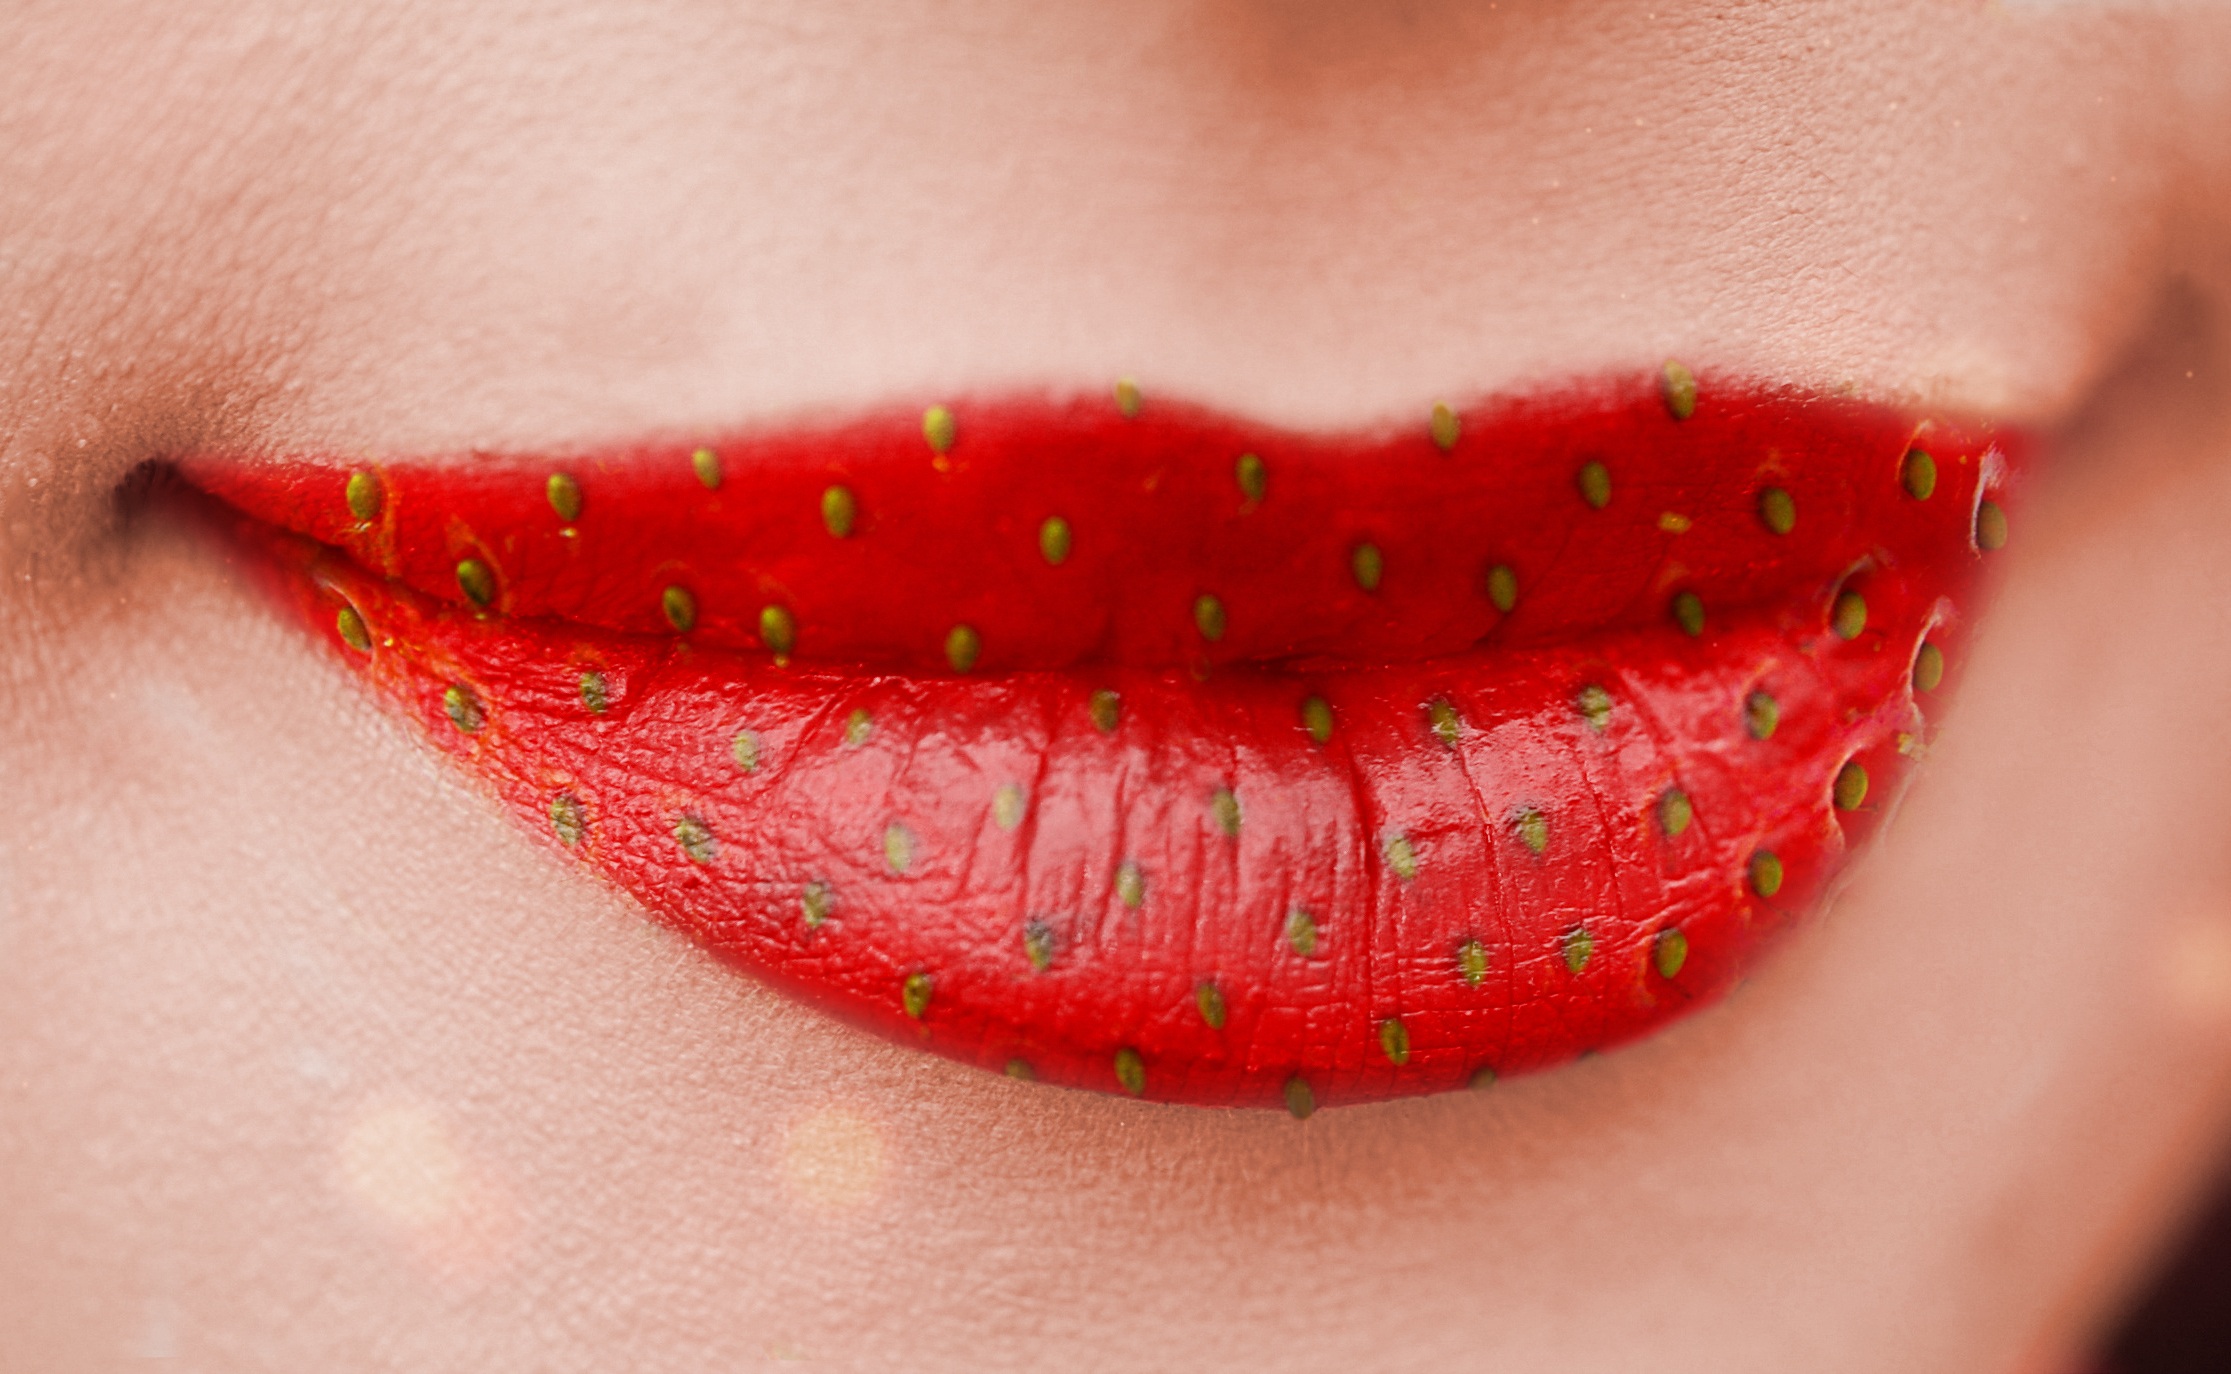
hand, plant, woman, fruit, berry, flower, petal, love, food, red, produce, kiss, healthy, eat, delicious, lip, strawberry, mouth, close up, human body, face, affection, eye, head, skin, lips, photoshop, manipulation, beauty, organ, lipstick, macro photography, kiss mouth